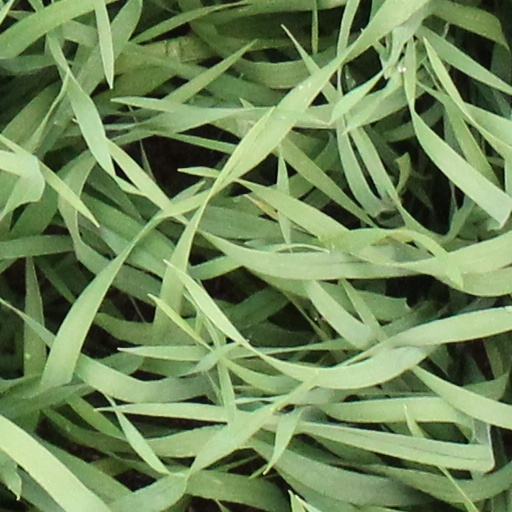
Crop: wheat